Hyundai Equus

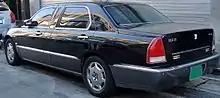
1st gen limousine model

A limousine model was made for the Korean market. Equus Limousines have been used by famous company owners in Korea as well as foreign VIPs.